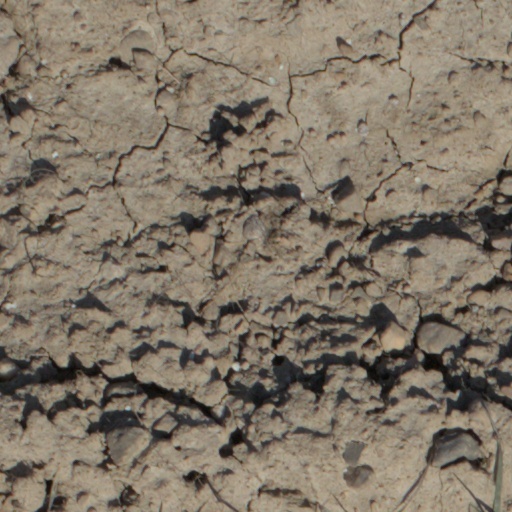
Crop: wheat